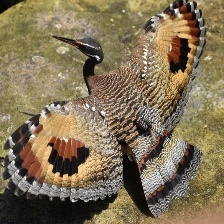
Species: SUNBITTERN
Scientific name:  EURYPYGA HELIAS